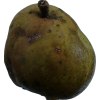
Label: pear